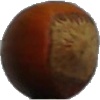
Label: nut_forest